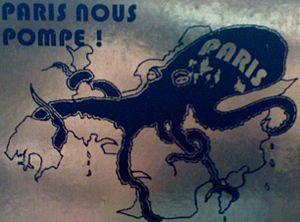
Affiche du Rassemblement du Peuple Franc-Comtois